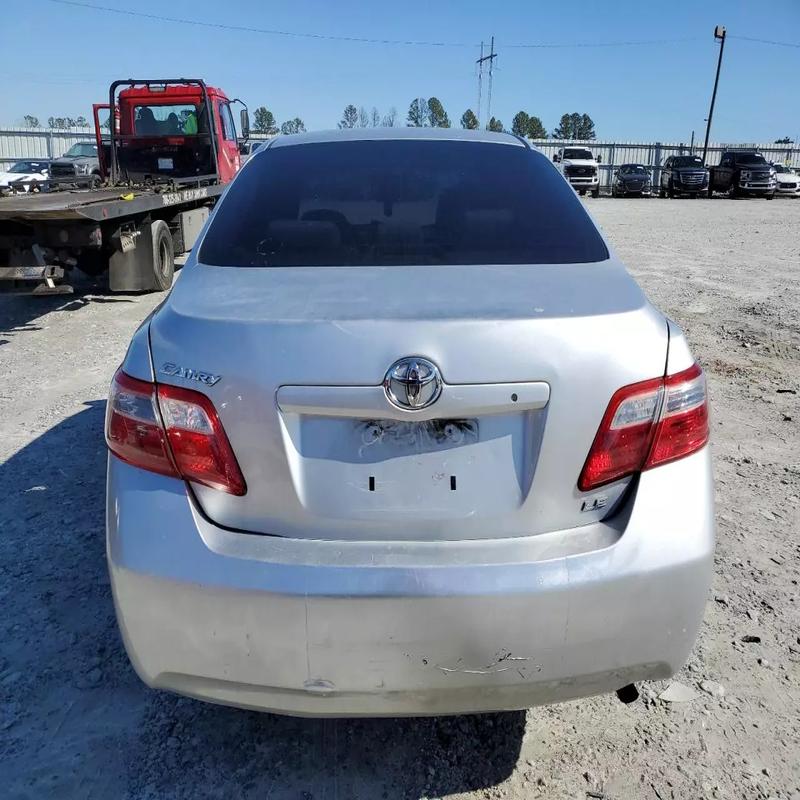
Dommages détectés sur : pare-choc arrière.
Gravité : mineur